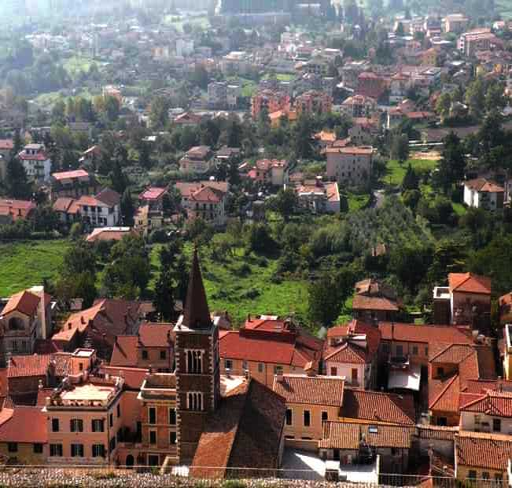
high on a hill , person overlooks the valley